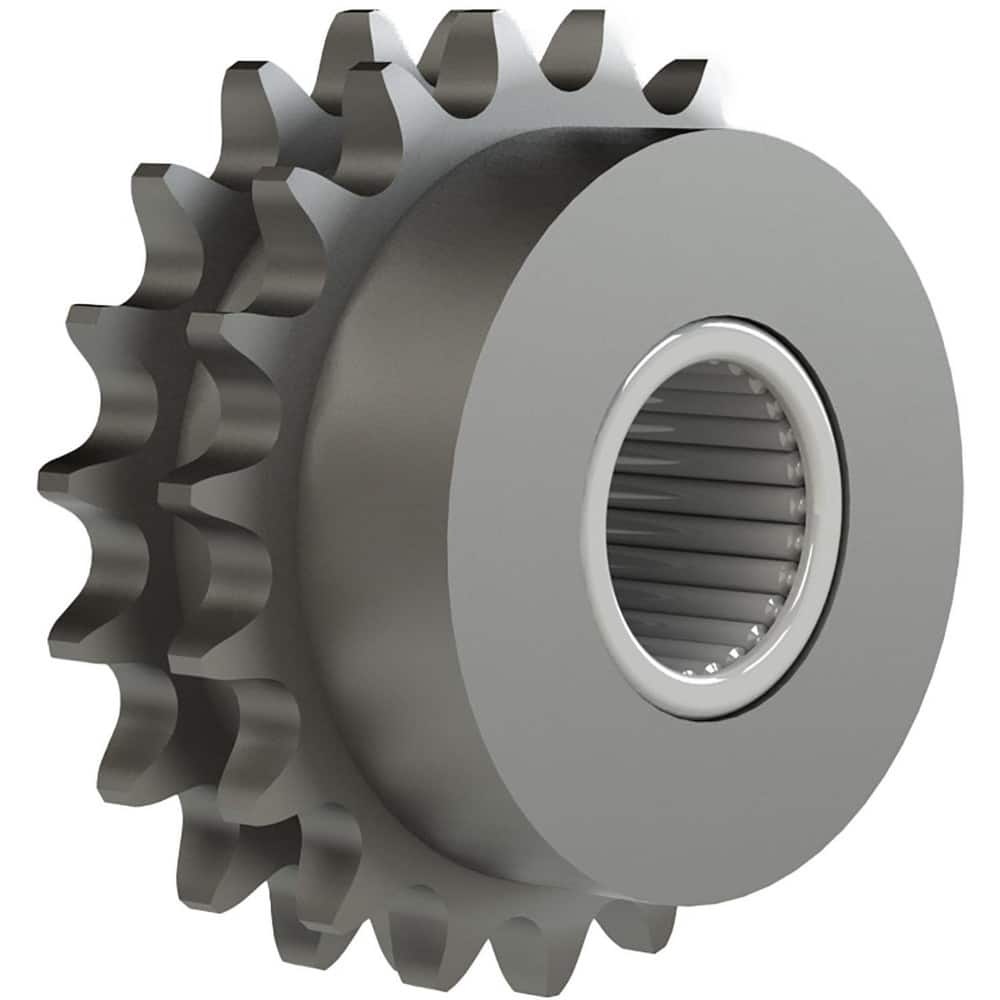
Chain Idler Sprockets; Bore Diameter: 1.0000; Hub Diameter: 2.6875; Pitch: 0.625 in; Compatible Shaft Diameter: 1 in; Number Of Strands: 2; Bearing Type: Needle; Material: Steel; Number of Teeth: 17; Minimum Order Quantity: Steel; Shaft Diameter (Inch): 1
Item #: 13412218 Brand: Brewer Machine & Gear Co. Model #: D50B17F
Brand: Brewer Machine & Gear Co.
Category: Business & Industrial > Heavy Machinery > Heavy Machinery Parts & Accessories